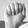
ASL letter: A